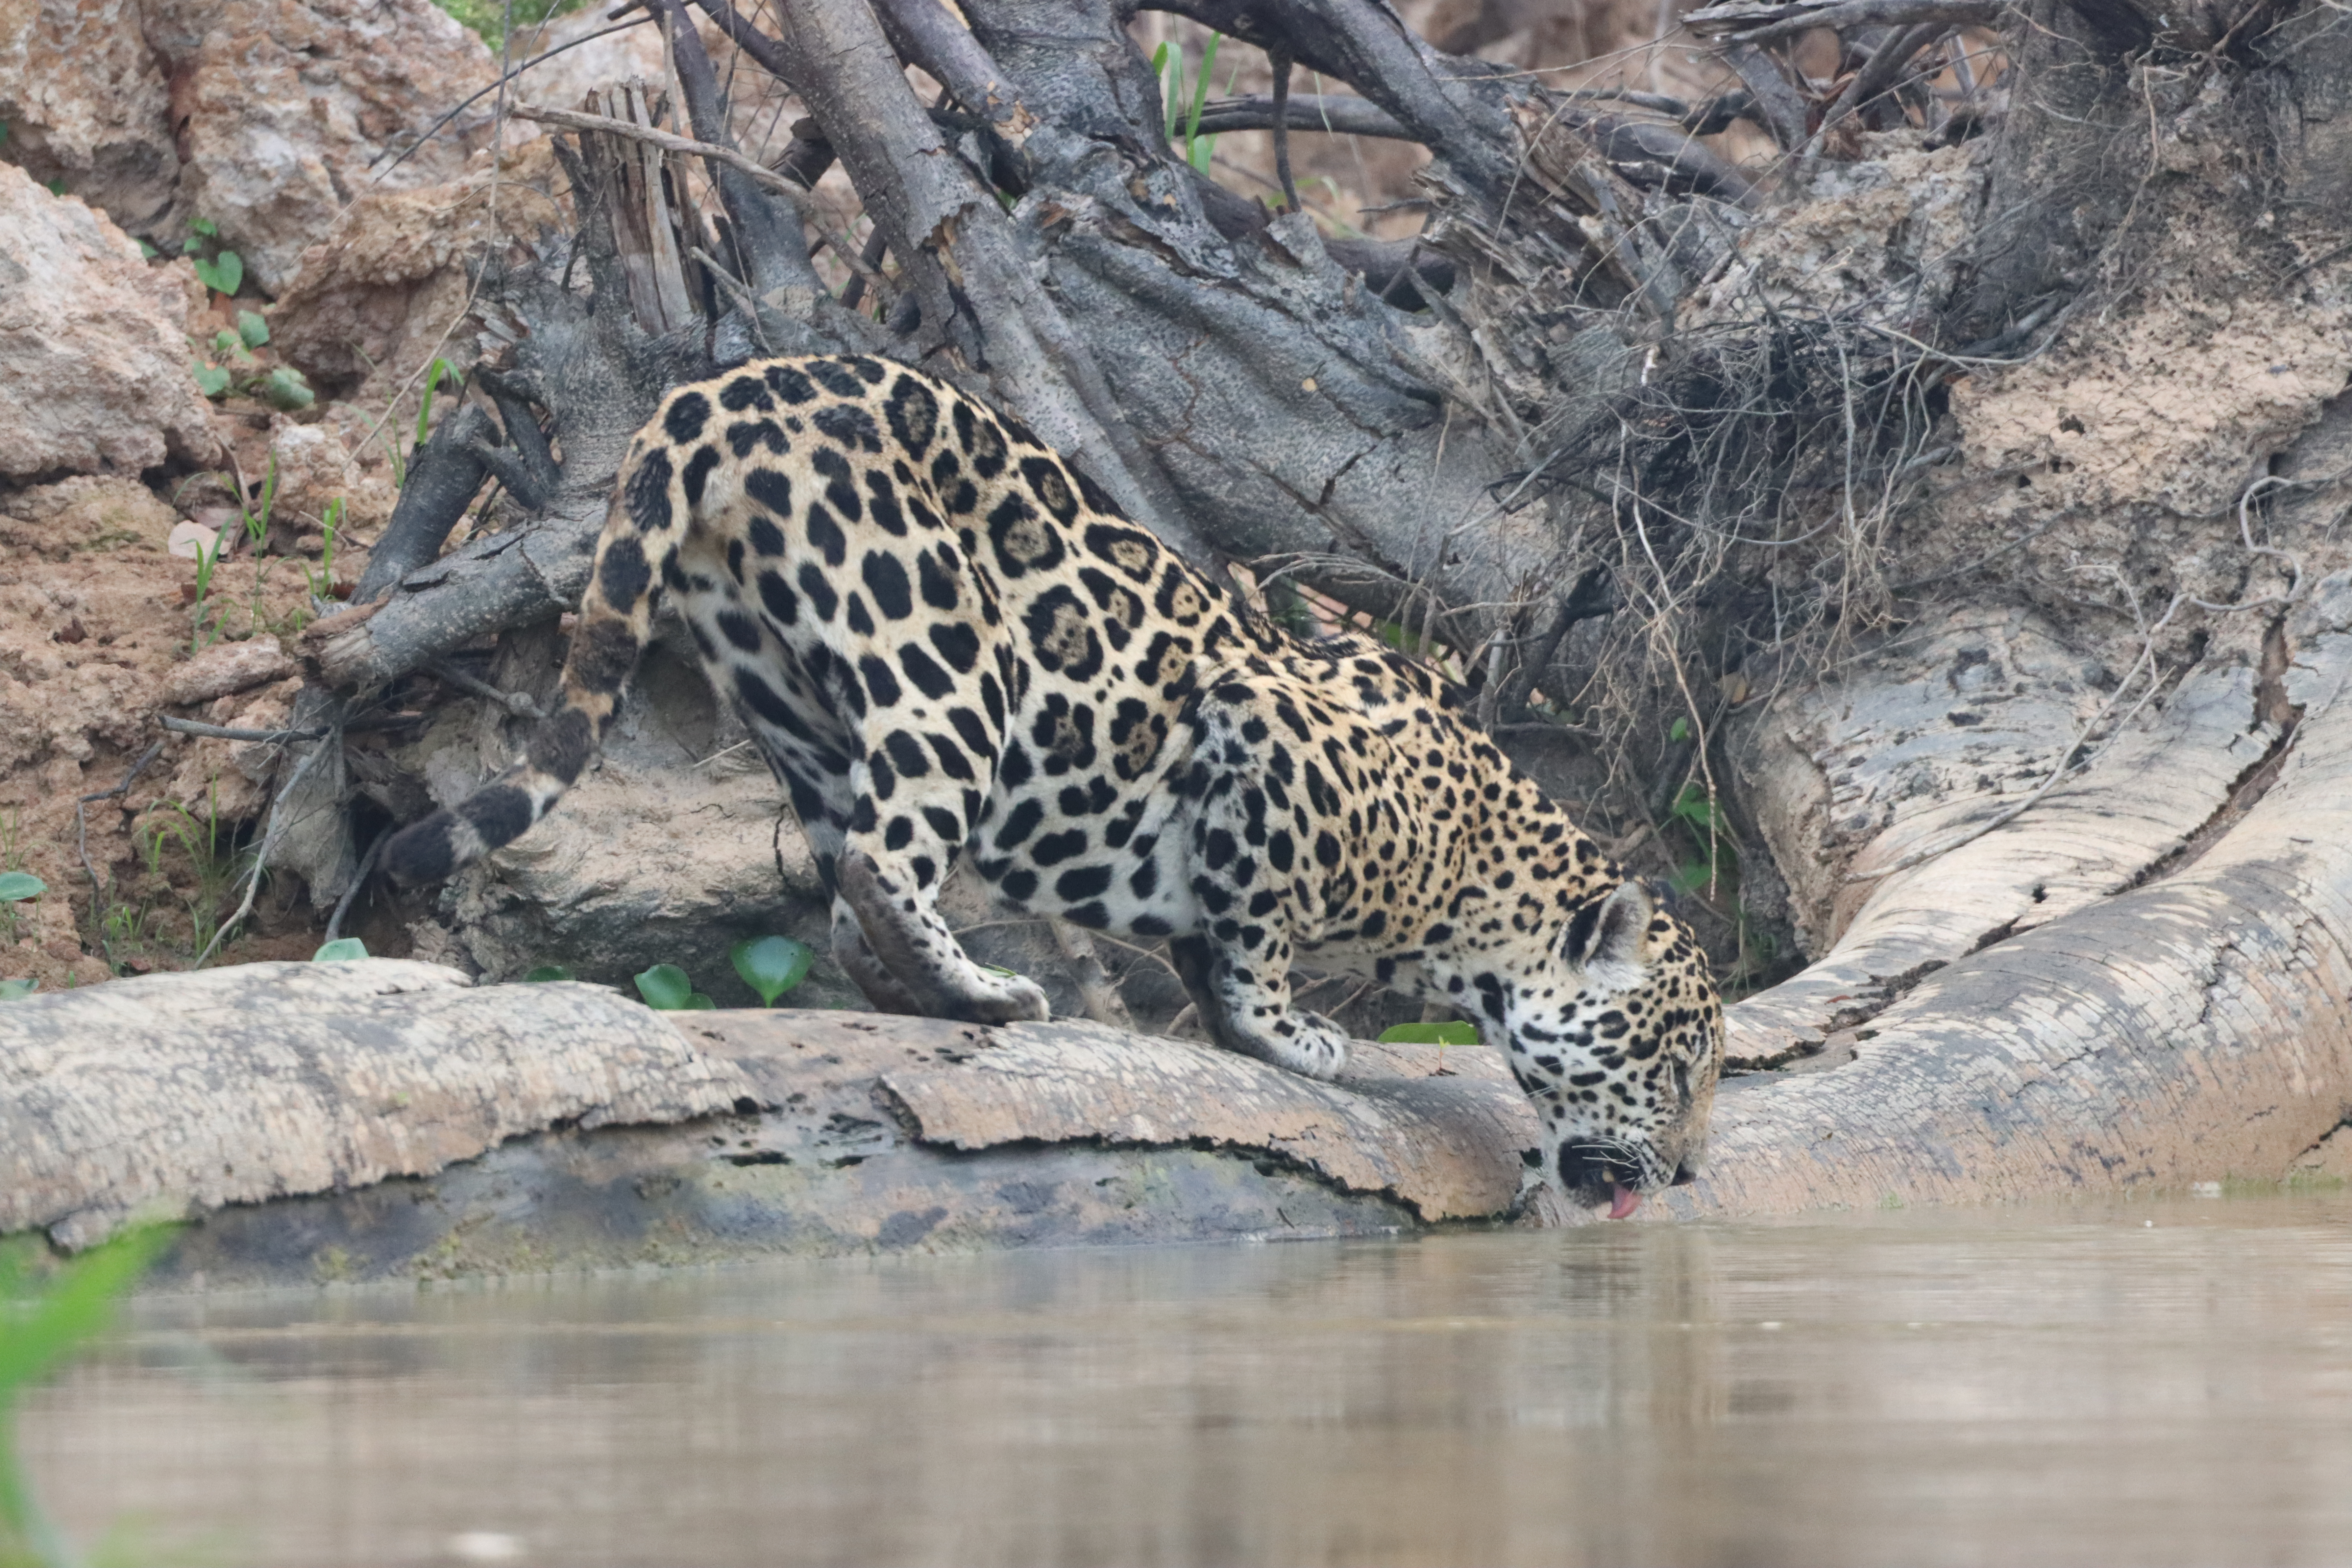
Jaguar: Ti